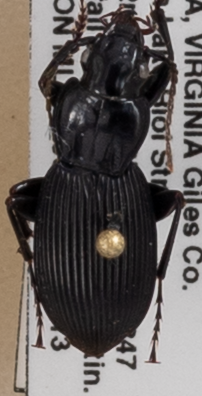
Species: Pterostichus lachrymosus
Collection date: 2019-08-13
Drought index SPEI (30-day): -0.03
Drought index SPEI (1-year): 1.69
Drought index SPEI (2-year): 1.69